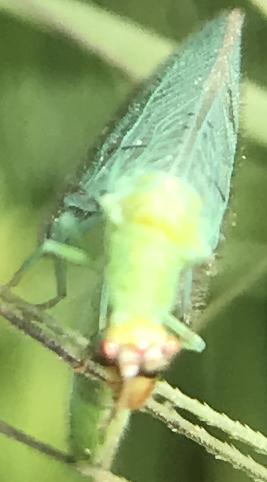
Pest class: predators